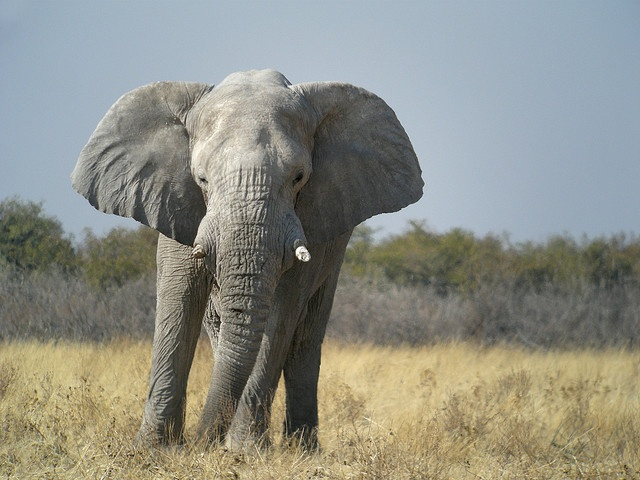
An elephant in a field does not have tusks.
An elephant that is walking around the grass.
A large elephant stands in the brown grass.
A large adult African Elephant roaming the plains.
An elephant with blunted horns trotting through a field.